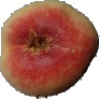
Label: Peach Flat 1